Lobsang Samten Taklha

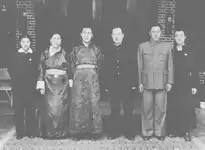
1955 picture of Lobsang Samden (far-right) with his family

Lobsang Samten Taklha (1933 – 28 September 1985) was a Tibetan politician and one of three elder brothers of the 14th Dalai Lama. In 1978 he helped found and eventually became the director of the Tibetan Medical Institute in Dharamsala, India, where the Dalai Lama still lives in exile.